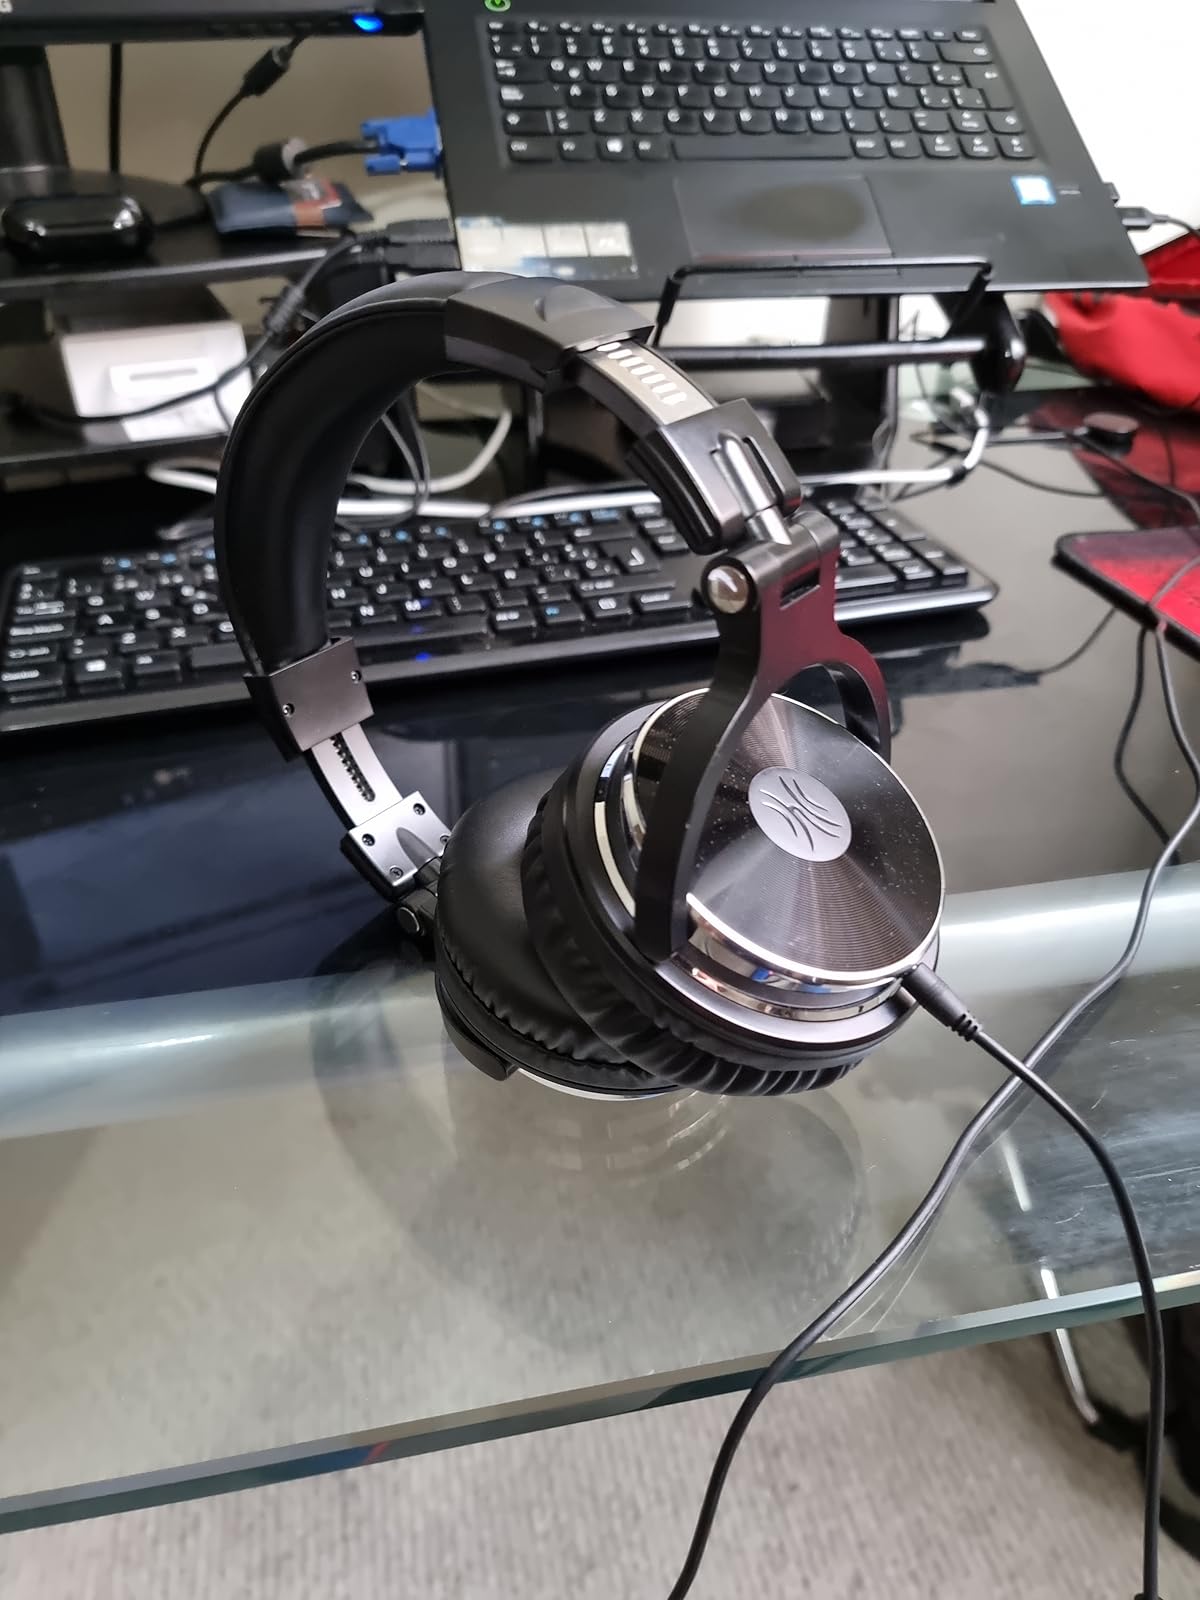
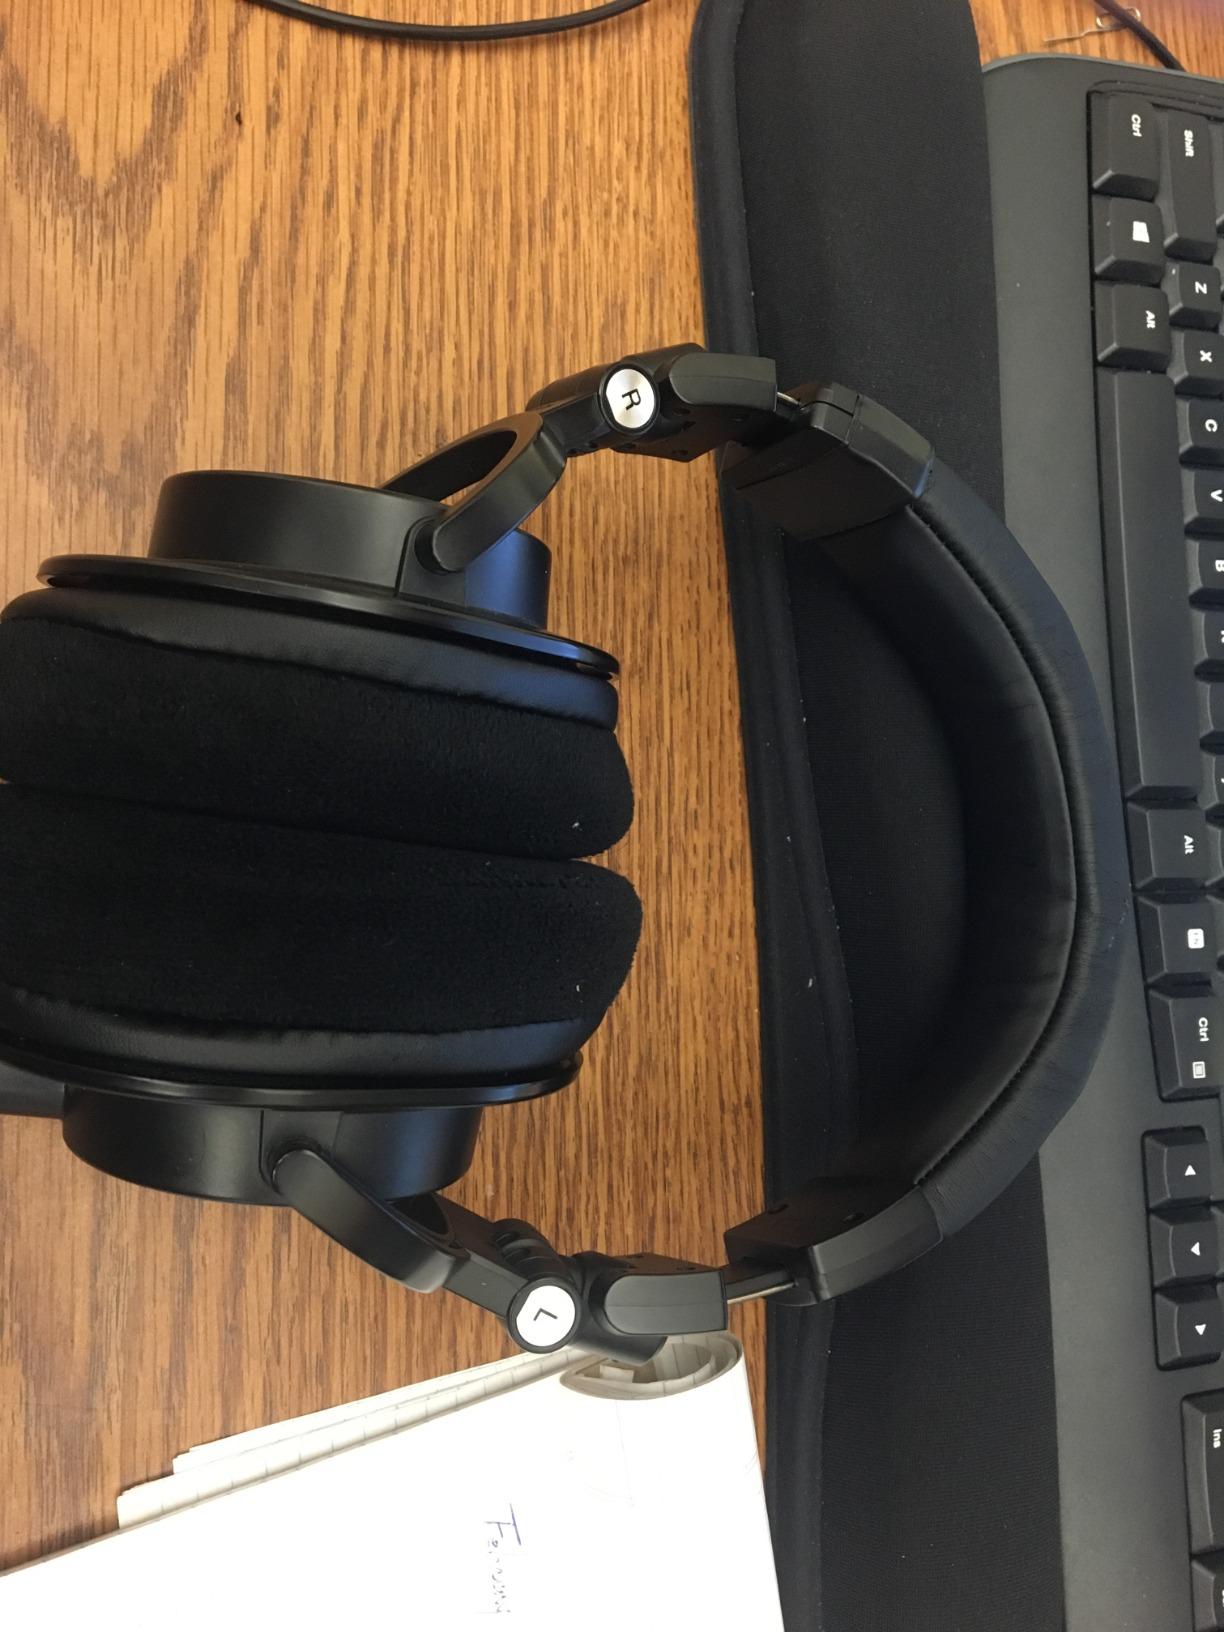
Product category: headphones
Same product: no